Savski Venac

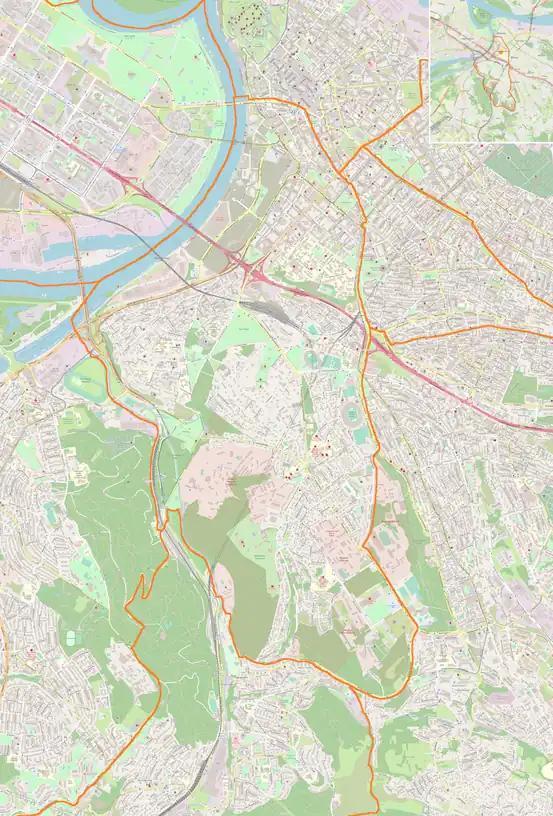

With an area of , Savski Venac is the third smallest municipality of Belgrade after Vračar and Stari Grad. Despite being small in area, it includes several diverse geographical features: